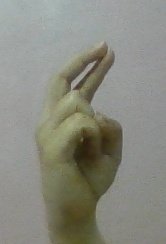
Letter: zay